Classical theism

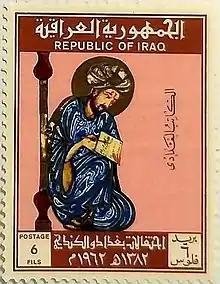
Al-Kindi introduced classical theism into Islamic theology.

Islamic theology has also been shaped by classical theism, having been introduced to the Islamic tradition as early as the 9th century with Al-Kindi. Avicenna's "Metaphysics" in "The Book of Healing" presents a conception of God as a necessary being, whose existence is identical to his essence, aligning closely with the principles of divine simplicity and aseity.